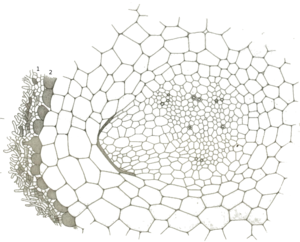
Coupe transversale de la racine de Monotropa hypopitys avec l'origine d'une radicelle
La mycohétérotrophie est une relation symbiotique qui s'établit entre certains types de plantes non chlorophylliennes, des champignons et des arbres voisins, dans laquelle la plante obtient tout ou partie de ses nutriments en établissant un réseau mycorhizien avec le champignon plutôt que par la photosynthèse. Dans cette relation, le mycohétérotrophe est la plante qui établit la symbiose avec son partenaire et il se caractérise par son obligation d'obtenir du carbone à partir de champignons.
Le Monotrope sucepin, est une plante non chlorophyllienne de la famille des Éricacées. Présente dans les forêts eurasiennes et nord-américaines, cette espèce vit en symbiose avec le mycélium des champignons du genre Tricholoma, par l'intermédiaire duquel elle exploite les produits de la photosynthèse des arbres associés aux champignons.